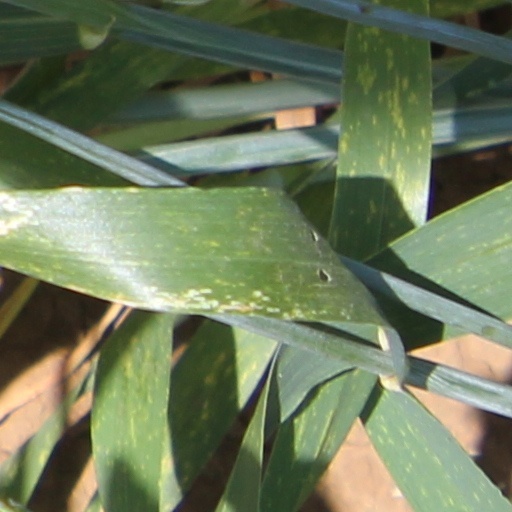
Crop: wheat